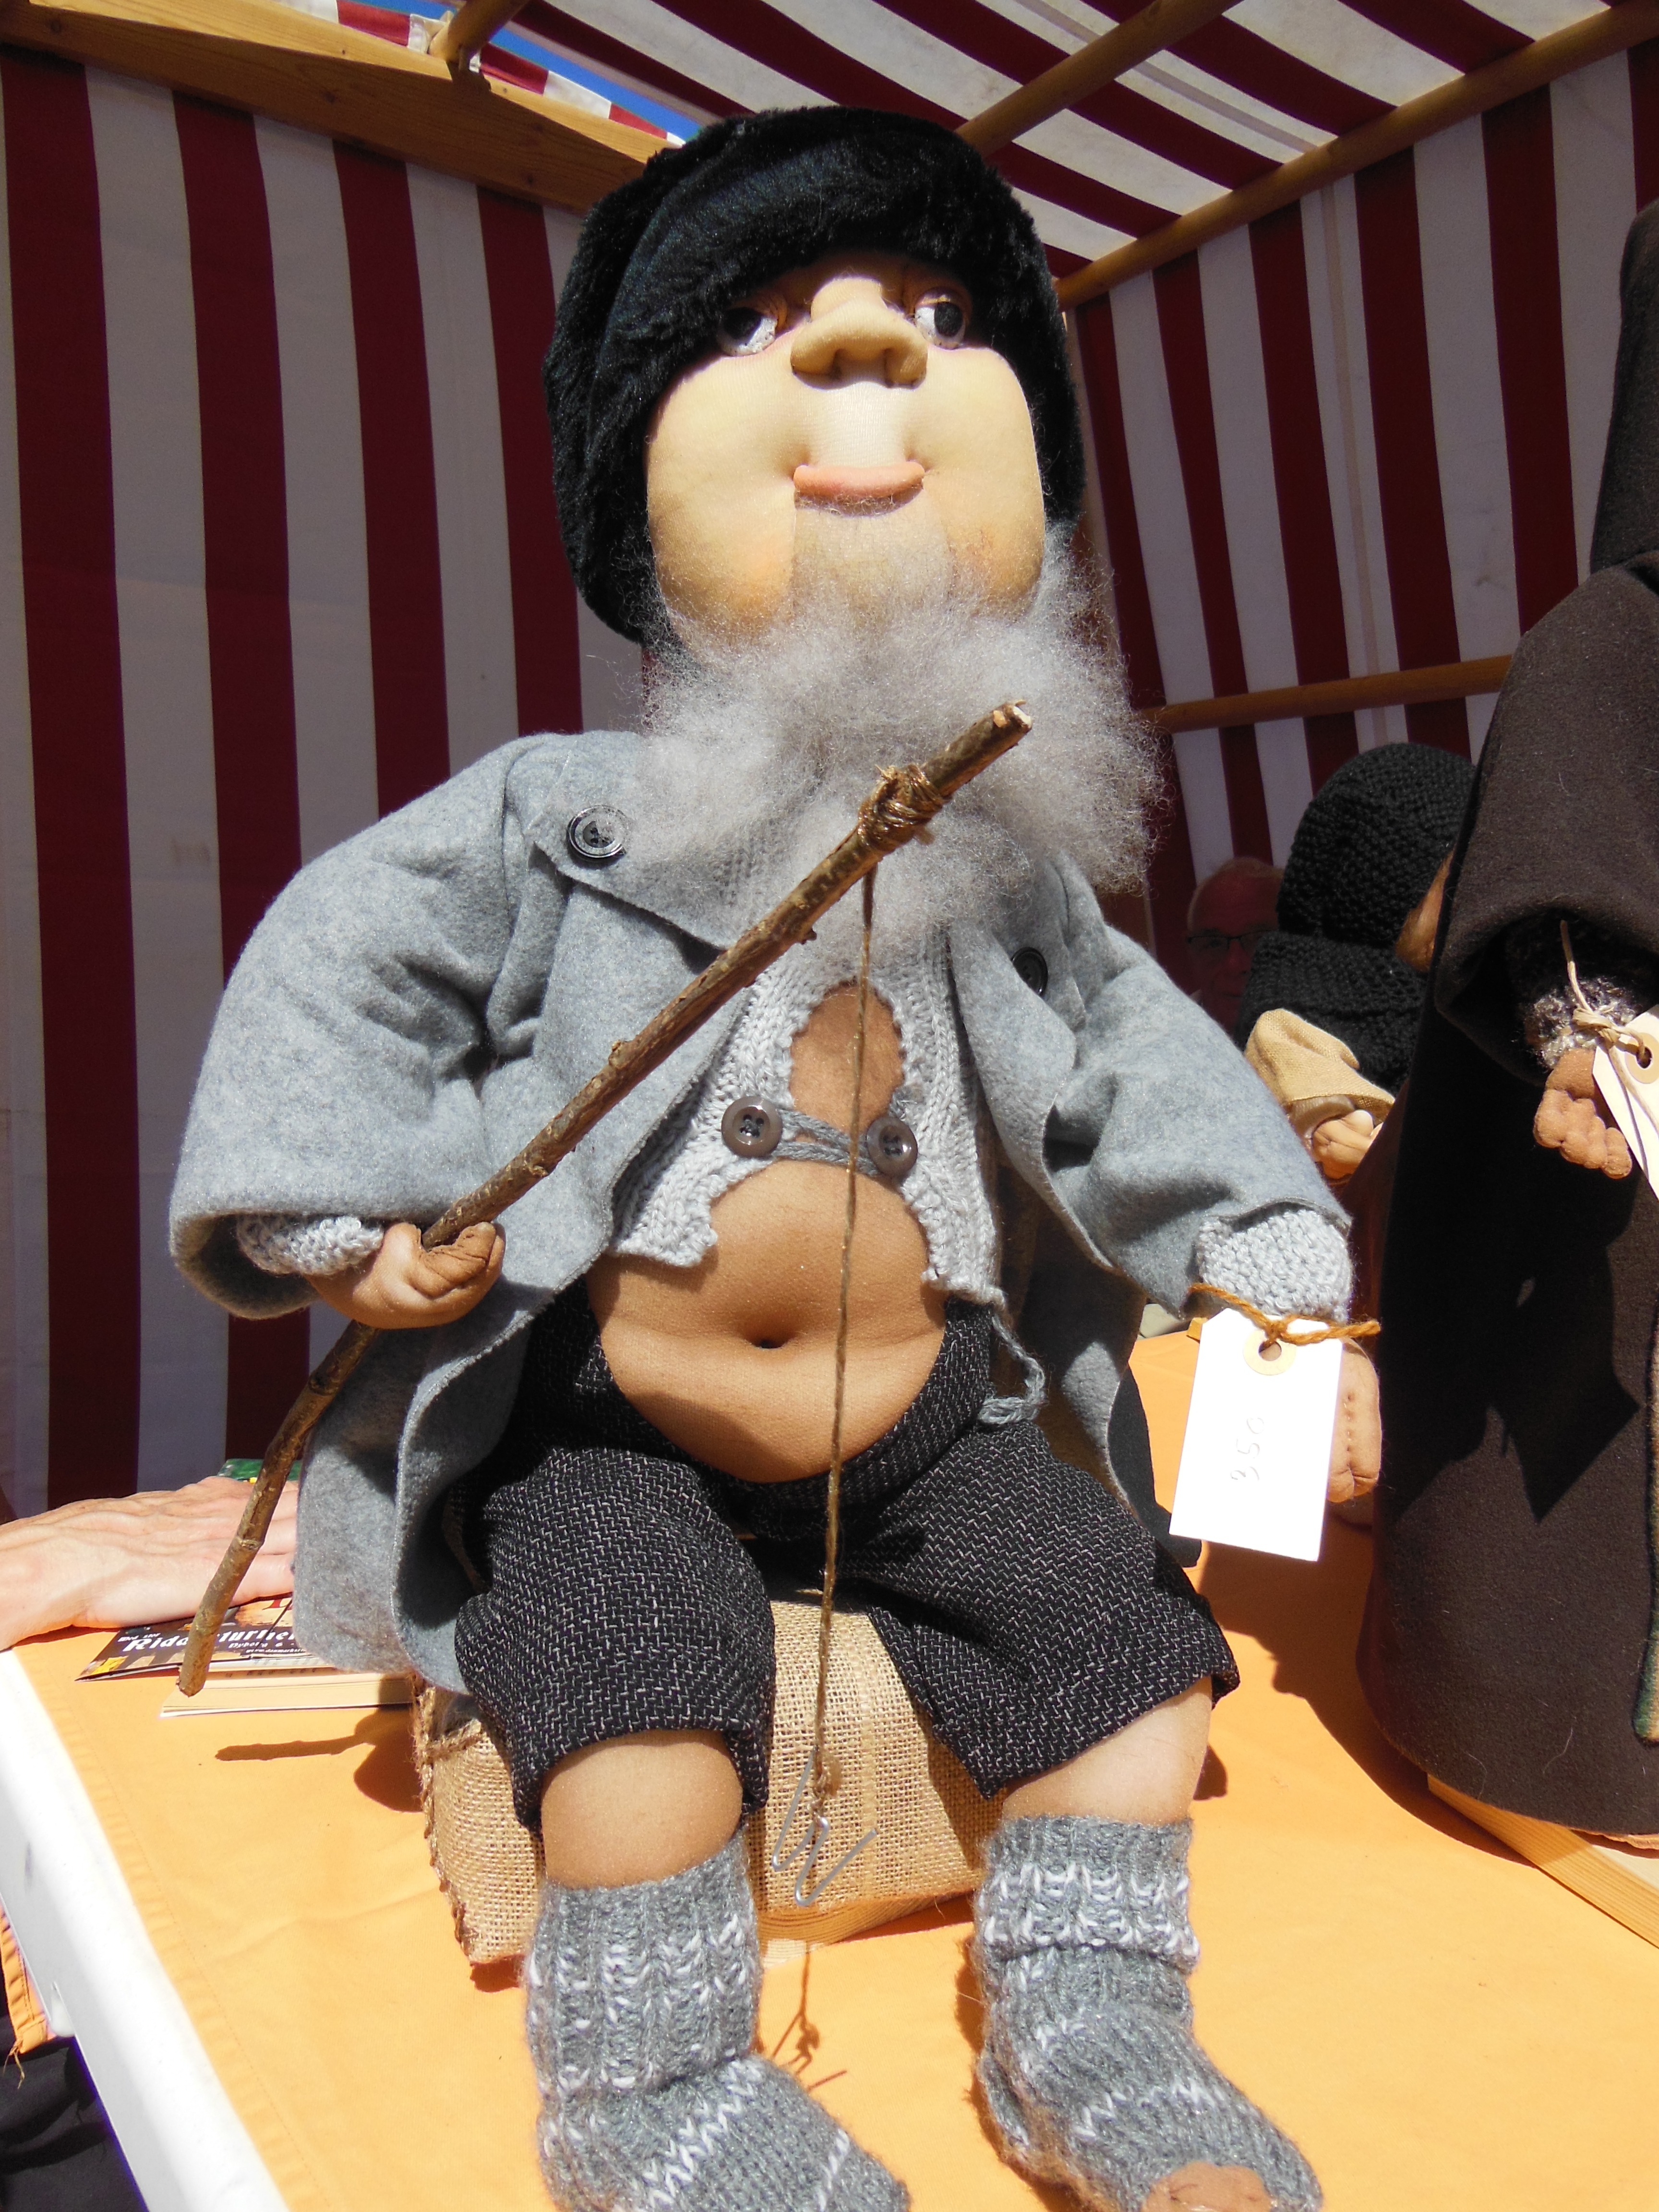
white, fur, red, gray, clothing, black, toy, textile, doll, art, crafts, dolls, funny, handmade, hobby, skin color, dark gray, knit socks, light gray, sock doll, old fisherman, funny facial expressions, doll man, wool hair, doll clothing, fur cap, linen trousers, wool beard, suspenders tissues